Ernst Morgenthaler

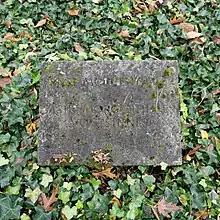
The grave slab of Ernst Morgenthaler and his wife Sasha from their dissolved tomb at the cemetery of Hönggerberg in Zurich.

Ernst Morgenthaler (1887–1962) was a Swiss painter. His wife Sasha Morgenthaler, née von Sinner (1893-1975), was a well-known doll manufacturer in Zurich. One of their sons, Fritz Morgenthaler, was a psychoanalyst and painter.